24 Hours of Le Mans

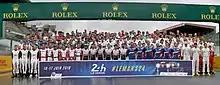
Drivers photograph from 2018

For 2023, a modified NASCAR Cup Series Next Gen Chevrolet Camaro ZL1 stock car fielded by Hendrick Motorsports was the Garage 56 entry, with seven-times Cup champion Jimmie Johnson, 2009 Formula One world champion and NASCAR driver Jenson Button, and 2010 Le Mans overall and LMP1 winner Mike Rockenfeller driving the car. The car marked NASCAR's 75th anniversary, which coincided with the race's centenary. Chad Knaus, Johnson's crew chief during each of his Cup Series championships, was project manager, while the car bore #24 in honour of Hendrick vice chairman and former driver Jeff Gordon.